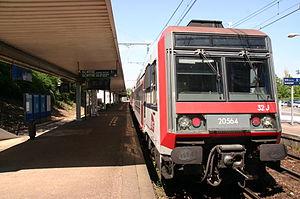
La gare d'Évry-Val-de-Seine est une gare ferroviaire française de la ligne de Villeneuve-Saint-Georges à Montargis, située sur le territoire de la commune d'Évry-Courcouronnes, dans le département de l'Essonne en région Île-de-France. Située non loin des bords de Seine, elle dessert les quartiers plus anciens d'Évry, dont la partie « ville nouvelle » est accessible à la gare d'Évry-Courcouronnes.